Tour de France

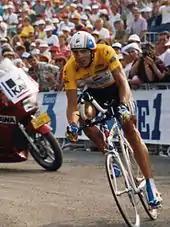
Miguel Induráin at the 1993 Tour de France

Jacques Anquetil became the first cyclist to win the Tour de France five times, in 1957 and from 1961 to 1964. He stated before the 1961 Tour that he would gain the yellow jersey on day one and wear it all through the tour, a tall order with two previous winners in the field—Charly Gaul and Federico Bahamontes—but he did it. His victories in stage races such as the Tour were built on an exceptional ability to ride alone against the clock in individual time trial stages, which lent him the name ""Monsieur Chrono"". Anquetil enjoyed a rivalry with Raymond Poulidor, who was known as ""The Eternal Second"", because he never won the Tour, despite finishing in second place three times, and in third place five times (including his final Tour at the age of 40).